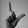
ASL letter: L